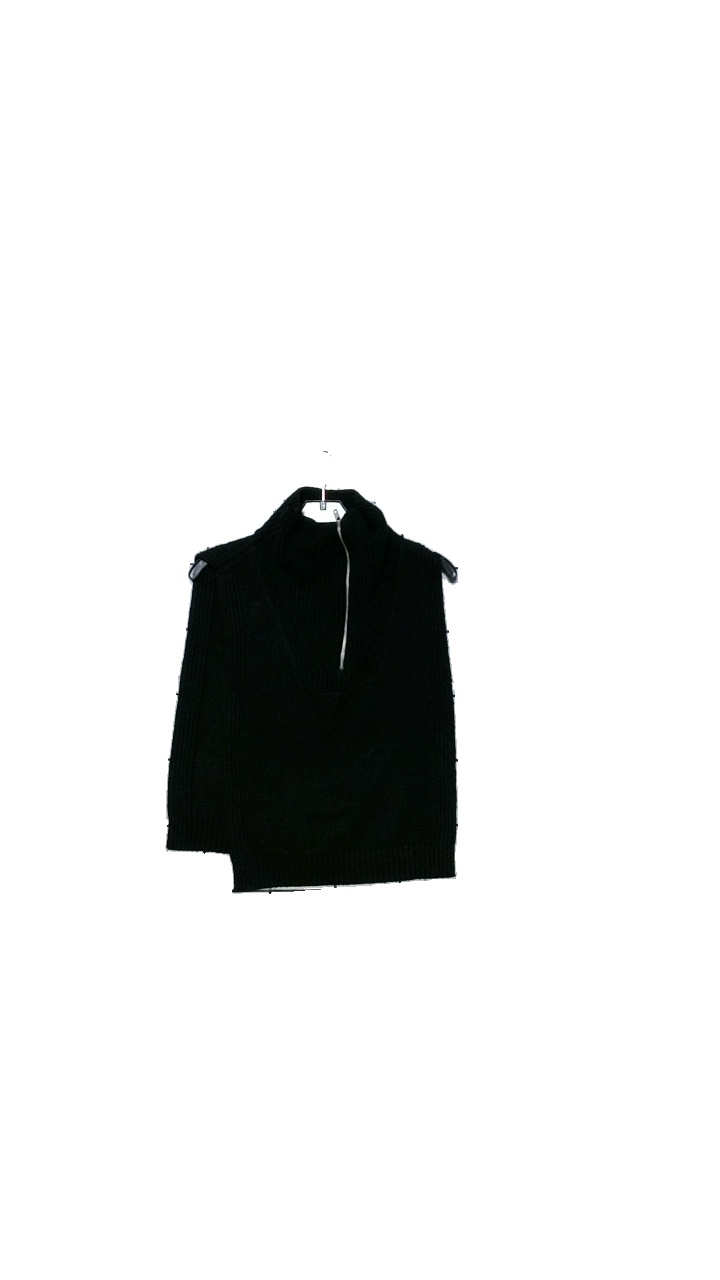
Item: Vest (Ladies)
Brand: H&m
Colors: Black
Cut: Regular
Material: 64%Polyester,30%acryll,6%Ull
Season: Winter
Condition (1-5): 3
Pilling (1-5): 3
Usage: Reuse
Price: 50-100